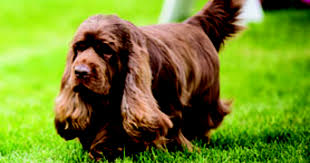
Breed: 217-n000034-Sussex_spaniel